Count Five and Die

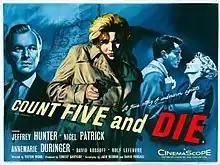
Theatrical release poster

Count Five and Die is a 1957 British war thriller film directed by Victor Vicas and starring Jeffrey Hunter, Nigel Patrick and Annemarie Düringer. It was made by Zonic Productions and released in Britain and the US by Twentieth Century Fox. It was produced by Ernest Gartside with the screenplay by Jack Seddon and David Pursall, based on the non-fiction book of the same title by Barry Wynne.